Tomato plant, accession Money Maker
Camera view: vertical (180 deg); turntable rotation: 240 degrees
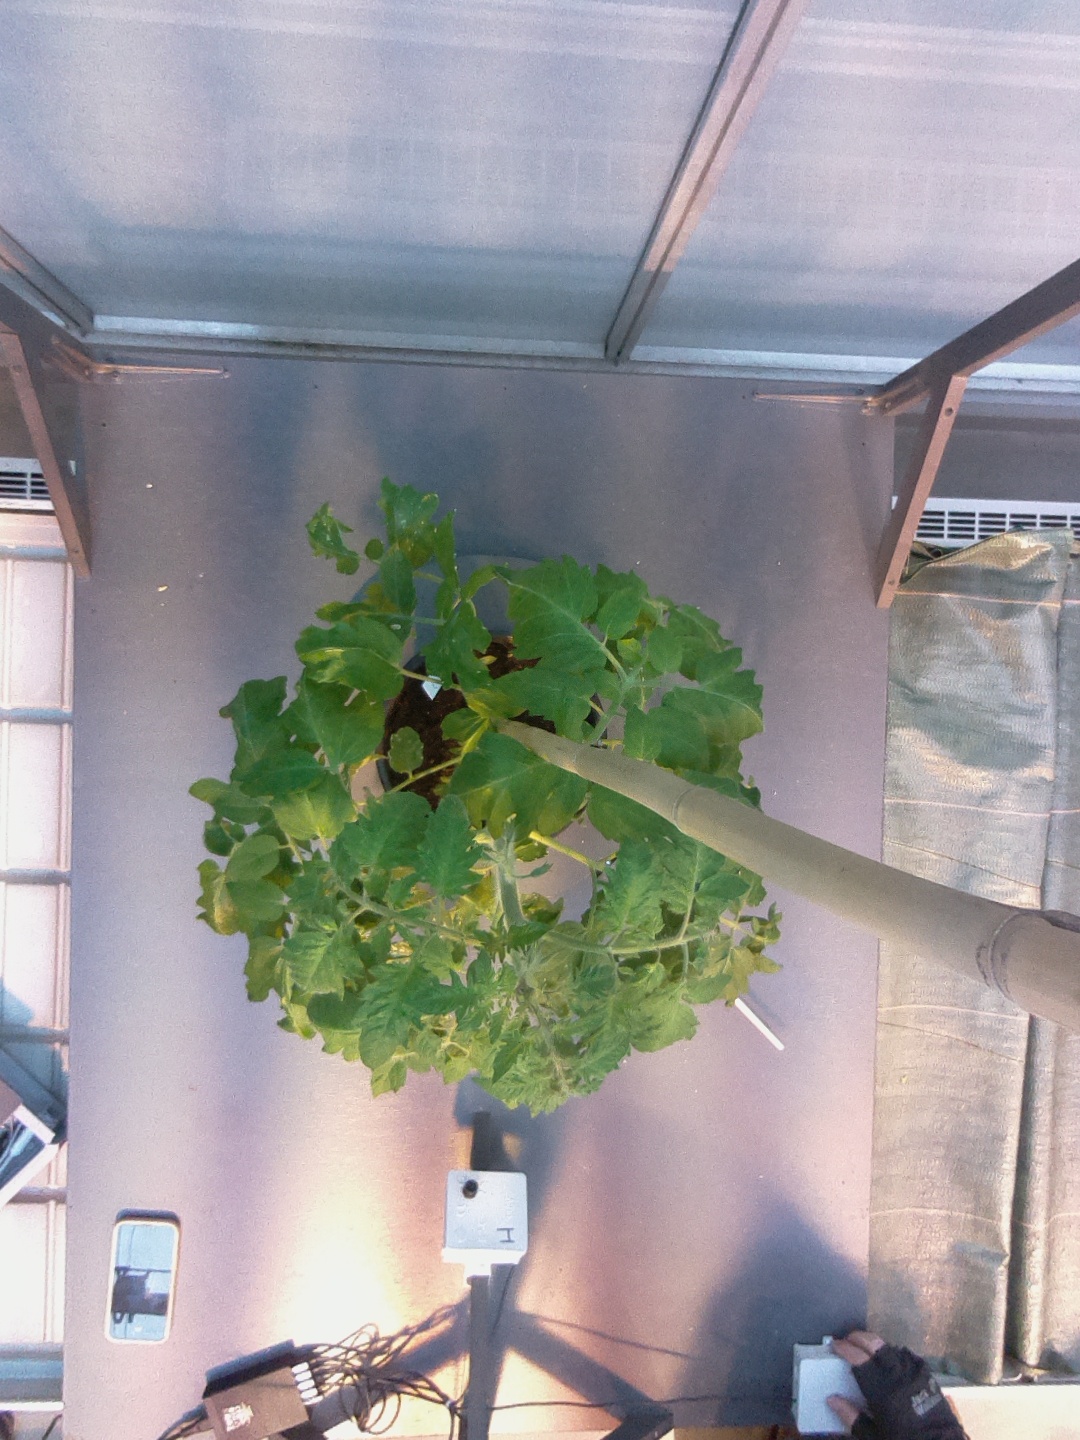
BBCH growth stage 53: 3 inflorescences visible